Pranaya Meenukalude Kadal

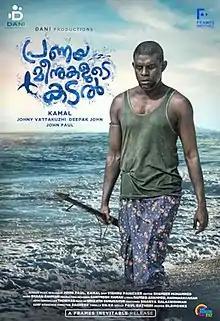
Theatrical release poster

Pranaya Meenukalude Kadal is a 2019 Indian Malayalam-language romantic drama film co-written and directed by Kamal and produced by Johny Vattakuzhi under the banner of Dani Productions. The film stars Vinayakan, Dileesh Pothan, Saiju Kurup, Gabri Jose, Riddhi Kumar and Joe John Chacko. The film was released on 4 October 2019 by Frames Inevitable.